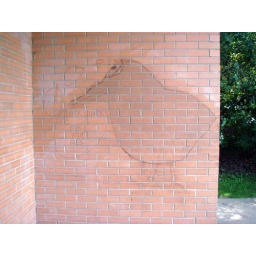
Interesting graffiti on a public toilet (washroom) wall by the North Saskatchewan River. It reads:Quack QuackOpen Your Eyes